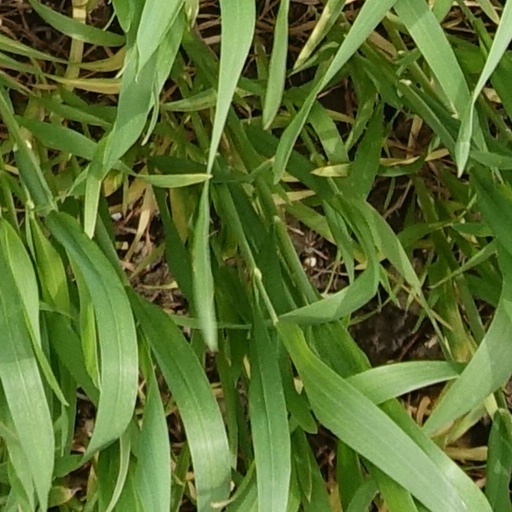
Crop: wheat